Montreal Metro

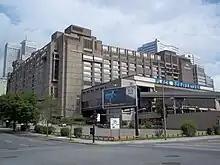
STM headquarters Place Bonaventure

The "Société de transport de Montréal" (STM) operates Metro and bus services in Montreal, and transfers between the two are free inside a 120-minute time frame after the first validation.